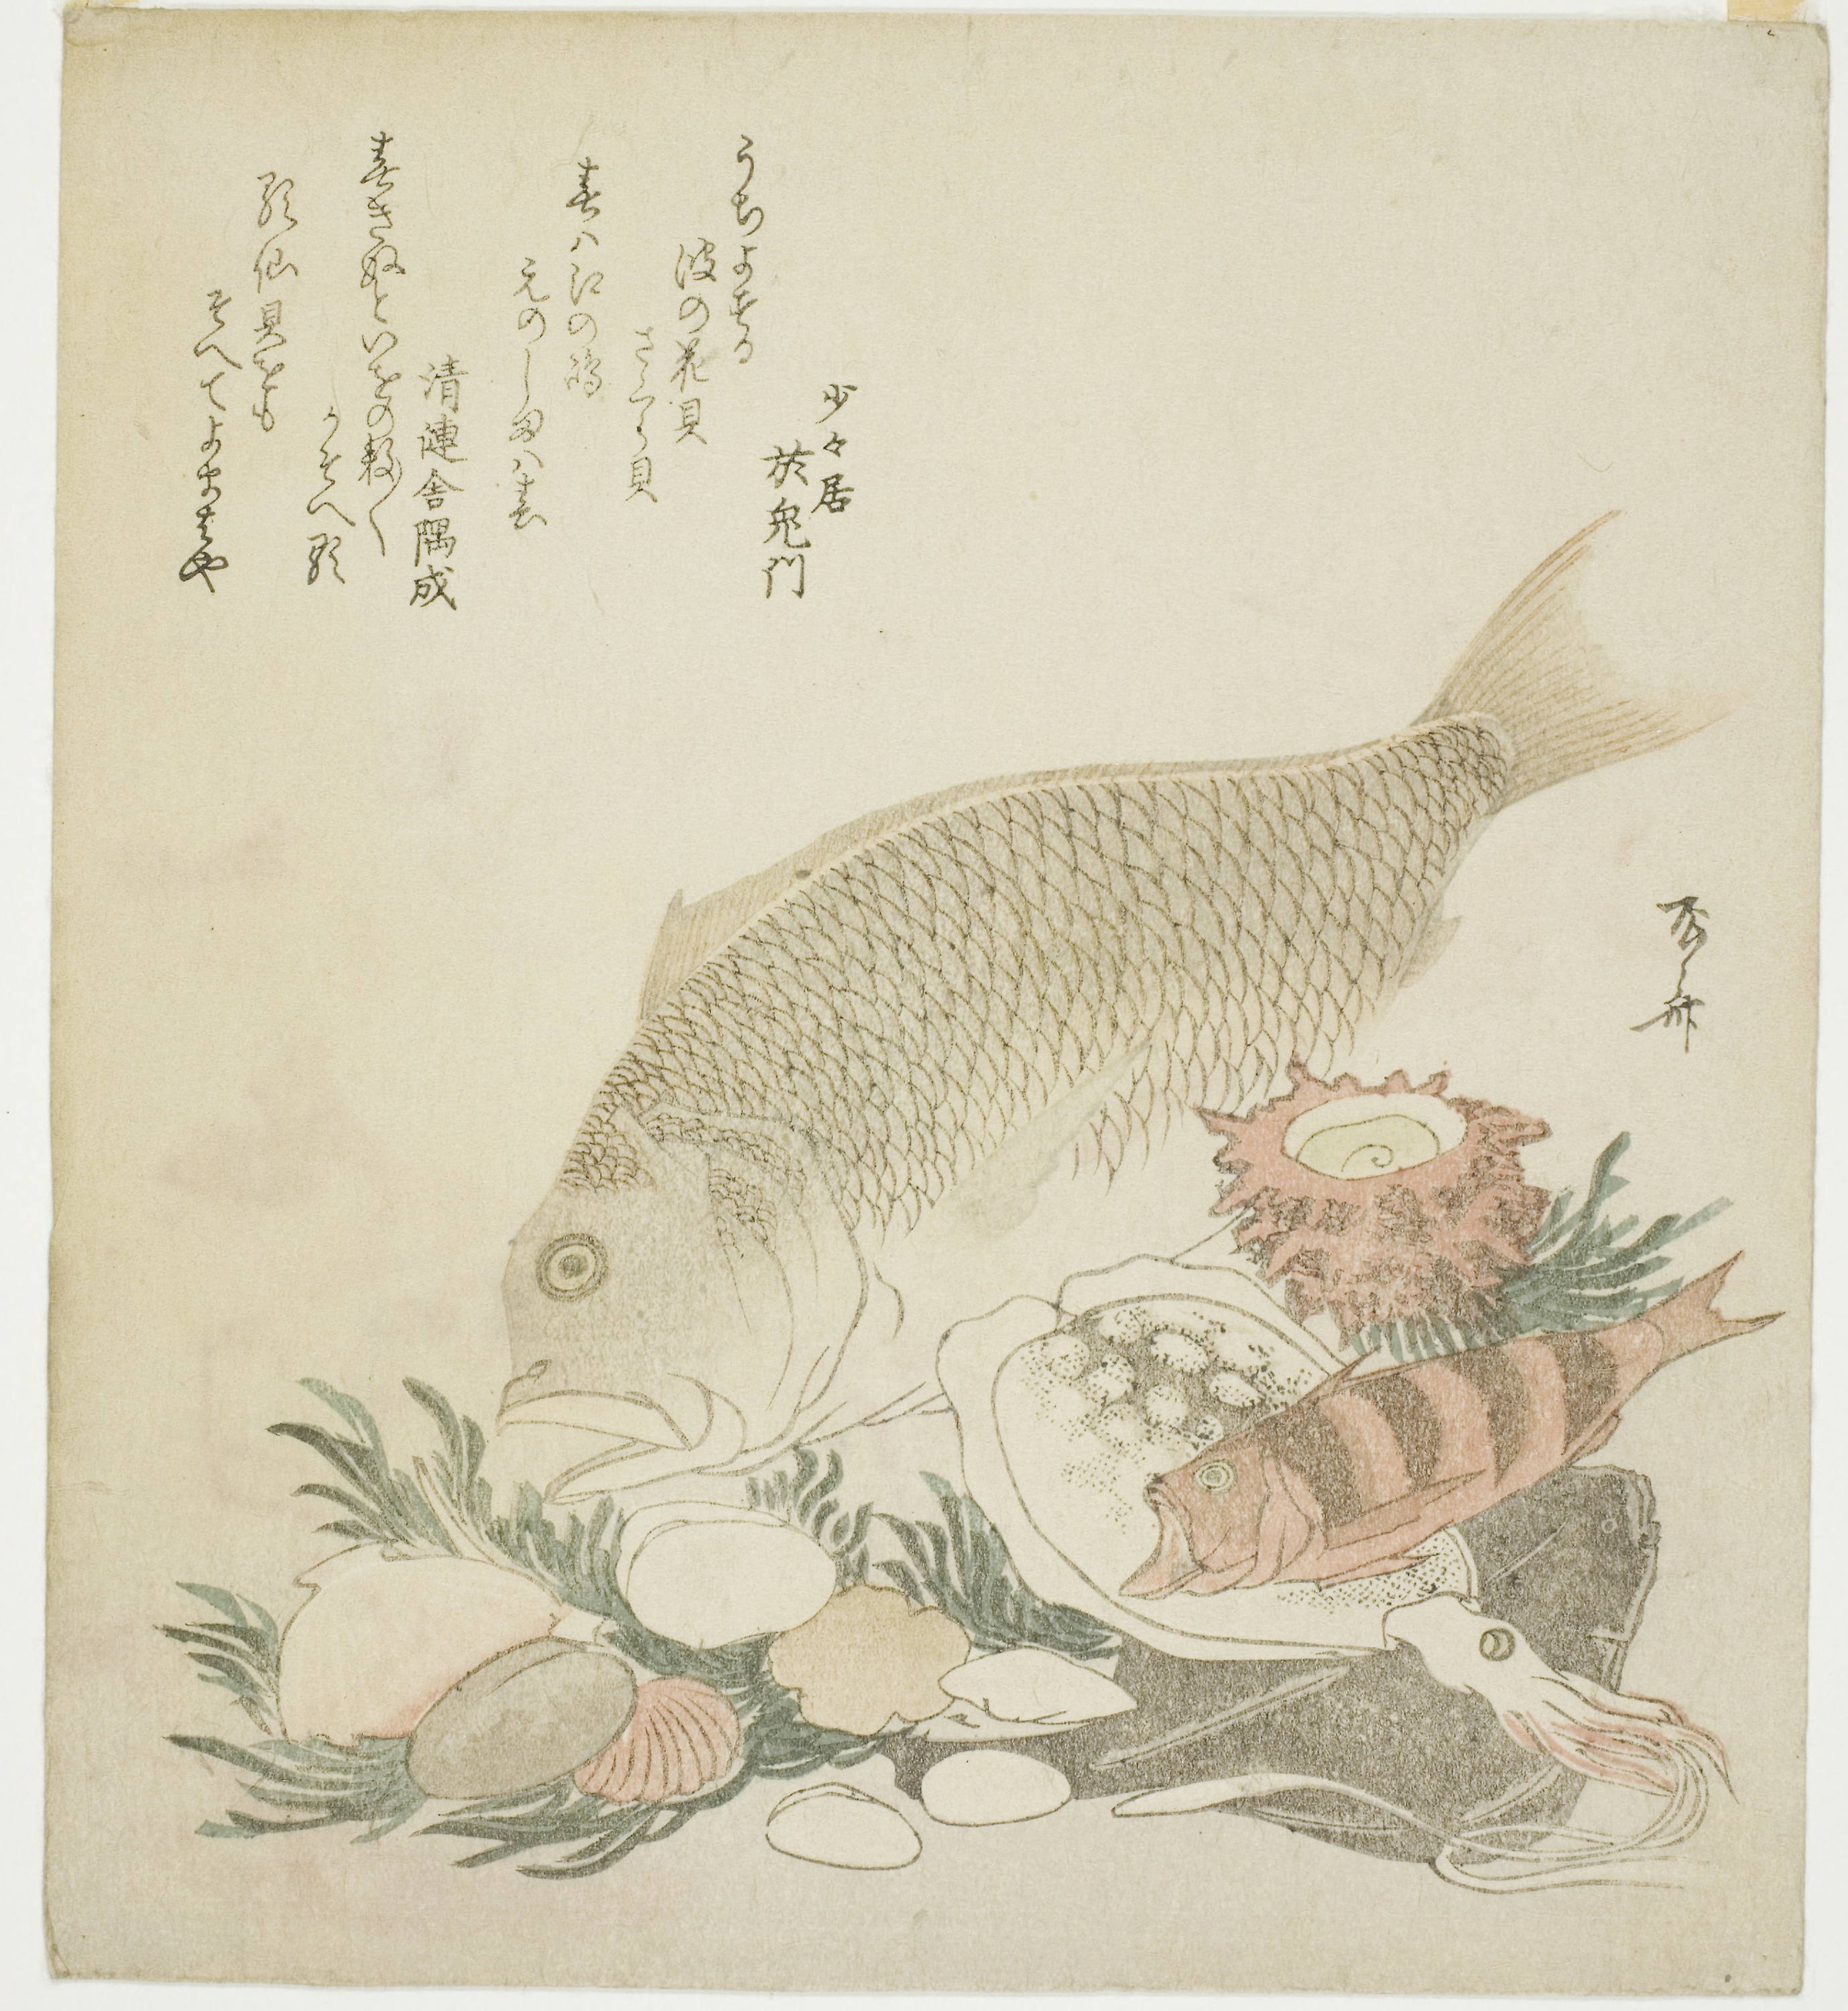
carp, fish, european water shrew, illustration